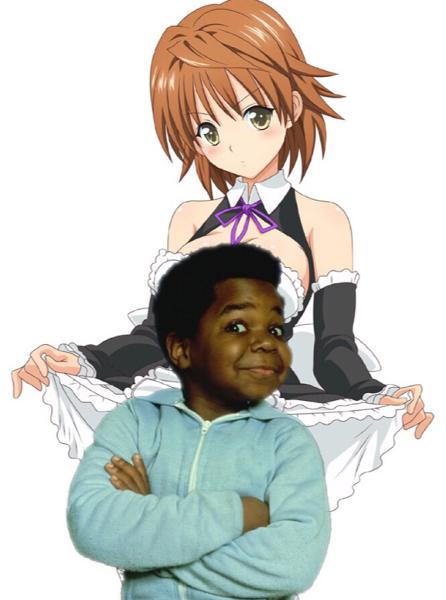
回答: ナイスひょっこり